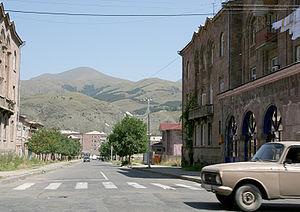
Vanadzor ou Vanadsor, est la troisième plus grande ville d'Arménie après Erevan, la capitale, et Gyumri. Elle compte 107 394 habitants au recensement de 2001 mais 104 971 en 2008. La ville s'est appelée jusqu'en 1935 Karakilisa, qui signifie église noire en turc, puis Kirovakan, en l'honneur du leader bolchévique Sergueï Kirov. Elle est située dans le marz de Lorri, au centre-nord de l'Arménie.